Allosaurus

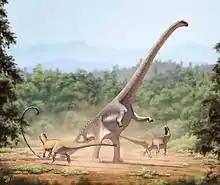
Restoration of "Barosaurus" rearing to defend itself against a pair of "A. fragilis"

A biomechanical study published in 2013 by Eric Snively and colleagues found that "Allosaurus" had an unusually low attachment point on the skull for the longissimus capitis superficialis neck muscle compared to other theropods such as "Tyrannosaurus". This would have allowed the animal to make rapid and forceful vertical movements with the skull. The authors found that vertical strikes as proposed by Bakker and Rayfield are consistent with the animal's capabilities. They also found that the animal probably processed carcasses by vertical movements in a similar manner to falcons, such as kestrels: The animal could have gripped prey with the skull and feet, then pulled back and up to remove flesh. This differs from the prey-handling envisioned for tyrannosaurids, which probably tore flesh with lateral shakes of the skull, similar to crocodilians. In addition, "Allosaurus" was able to "move its head and neck around relatively rapidly and with considerable control", at the cost of power.